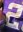
Number: 2